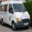
Label: bus